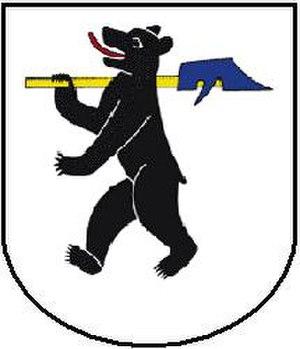
Speicher est une commune suisse du canton d'Appenzell Rhodes-Extérieures.